Cyrano: The Musical

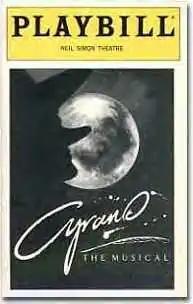
Original Broadway Playbill

Cyrano: The Musical is a musical with music by Ad van Dijk, an original book and lyrics (in Dutch) by Koen van Dijk. For the Broadway production, English lyrics were provided by Peter Reeves, with additional lyrics by Sheldon Harnick.